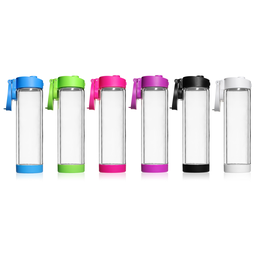
Label: glass